Phileas (public transport)

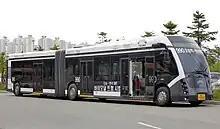
KRRI Variant, also known as Bimodal Tram.

On 3 November 2005, a license & technology transfer agreement was signed between Advanced Public Transport Systems (APTS) and the Korea Railroad Research Institute (KRRI). The KRRI developed the Korean version of Phileas vehicle in May 2011.